List of birds of North Carolina

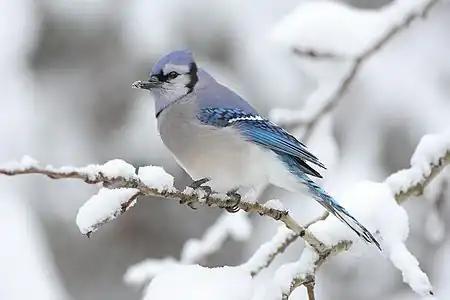
Blue jay

The family Corvidae includes crows, ravens, jays, choughs, magpies, treepies, nutcrackers, and ground jays. Corvids are above average in size among the Passeriformes, and some of the larger species show high levels of intelligence. Five species have been recorded in North Carolina.